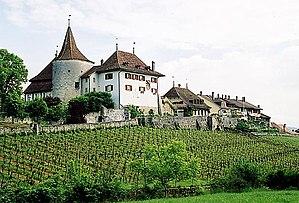
La liste représente les territoires de la ville et république de Berne jusqu'en 1798.
Cerlier, appelée Erlach en allemand, est une commune suisse du canton de Berne, située dans l'arrondissement administratif du Seeland.
Les plus beaux Villages de Suisse est une association suisse créée en 2015 pour promouvoir, diffuser et préserver le patrimoine culturel, naturel et rural des villages suisses. L'association est fondée sur le modèle français de l'association Les Plus Beaux Villages de France créée en 1982.